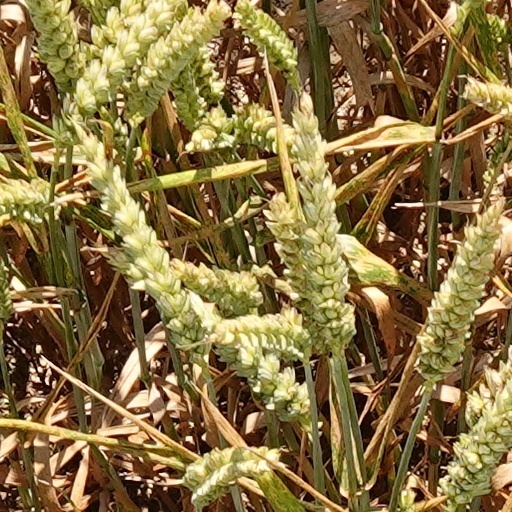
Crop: wheat